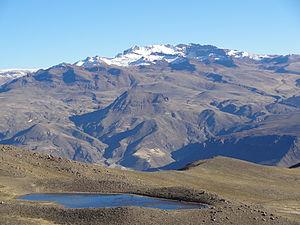
Le Nevado Mismi est une montagne des Andes péruviennes. Il a une altitude de 5 597 mètres et se situe à 20 km au nord-ouest de la ville de Chivay, dans la région d'Arequipa, et à 160 km à l'ouest du lac Titicaca.